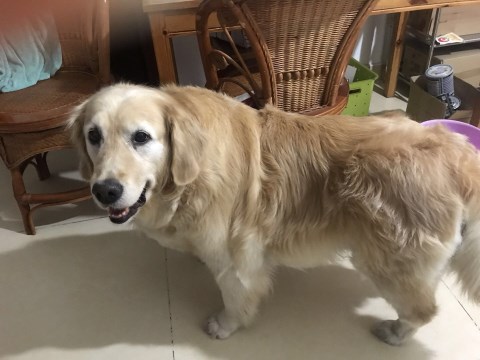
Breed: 5355-n000126-golden_retriever